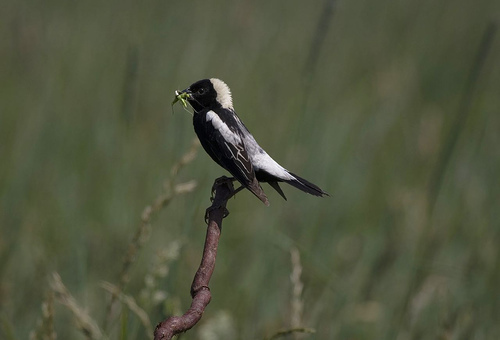
this tiny black and white bird has a small, black beak and white mohawk.
small black bird with a hooked beak and a white poofy crown and white on its back.
this is a black and white bird with a white crown
this bird with small with black and white feathers.
this is a small, black bird with white feathers on the crown.
a small bird with a black body with the top of its head and wings are white.
a small black bird, with a white nape and coverts, with a short bill.
a small bird with patches of white along its back, crown and coverts, and black covering the rest of its body.
this black bird has a white ruffled crown, white secondary feathers and a white back.
this bird has a black breast and belly with a white black and white mohawk plumage on its black crown.
Species: Bobolink